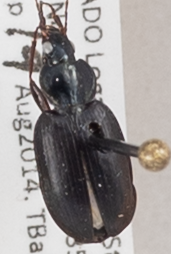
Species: Agonum placidum
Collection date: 2014-08-19
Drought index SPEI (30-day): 0.1
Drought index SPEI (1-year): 0.592
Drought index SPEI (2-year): -0.588